Andrzej Saramonowicz

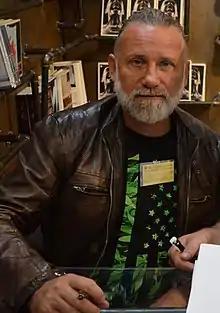
Saramonowicz in 2015

Andrzej Bogdan Saramonowicz (born 23 February 1965 in Warsaw) is a Polish director, actor, journalist, screenwriter and playwright. Saramonowicz studied history at University of Warsaw before turning to journalism. He collaborated with some of the main Polish mainstream magazines, such as "Gazeta Wyborcza", "Viva" and "Przekrój". In 2000, his first screenplay and movie "" ("Half seriously") won him the main award at the 2000 edition of the Festival of Polish Fiction Movies in Gdynia and kickstarted his career as a filmmaker. He then went on to write, produce and direct some of the biggest commercial successes of Polish cinema in the last decade. His comedies "Testosteron", "Lejdis" and "Idealny facet dla mojej dziewczyny" alone totaled 4.6 million viewers, approximately a quarter of all tickets sold in that period.